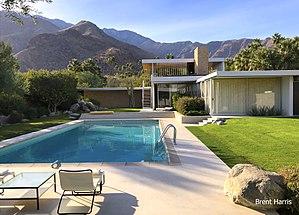
L'architecture californienne moderne est un style d'architecture moderne californienne avant-gardiste des années 1950 d'après-guerre, inspiré du style international, de l'architecture moderne des années 1920, et du style mid-century modern d'après guerre...
Richard Neutra est un important architecte californien des mouvement moderne et architecture californienne moderne des années 1930 aux années 1960, aux États-Unis et en Californie.
Kaufmann House ou Kaufmann Desert House est une résidence de style architecture californienne moderne, construite en 1946 par l'architecte autrichien-californien Richard Neutra à Palm Springs dans le désert de Californie aux États-Unis. Elle fait partie des maisons historiques les plus emblématiques de l'histoire de l'architecture aux États-Unis du XXᵉ siècle.